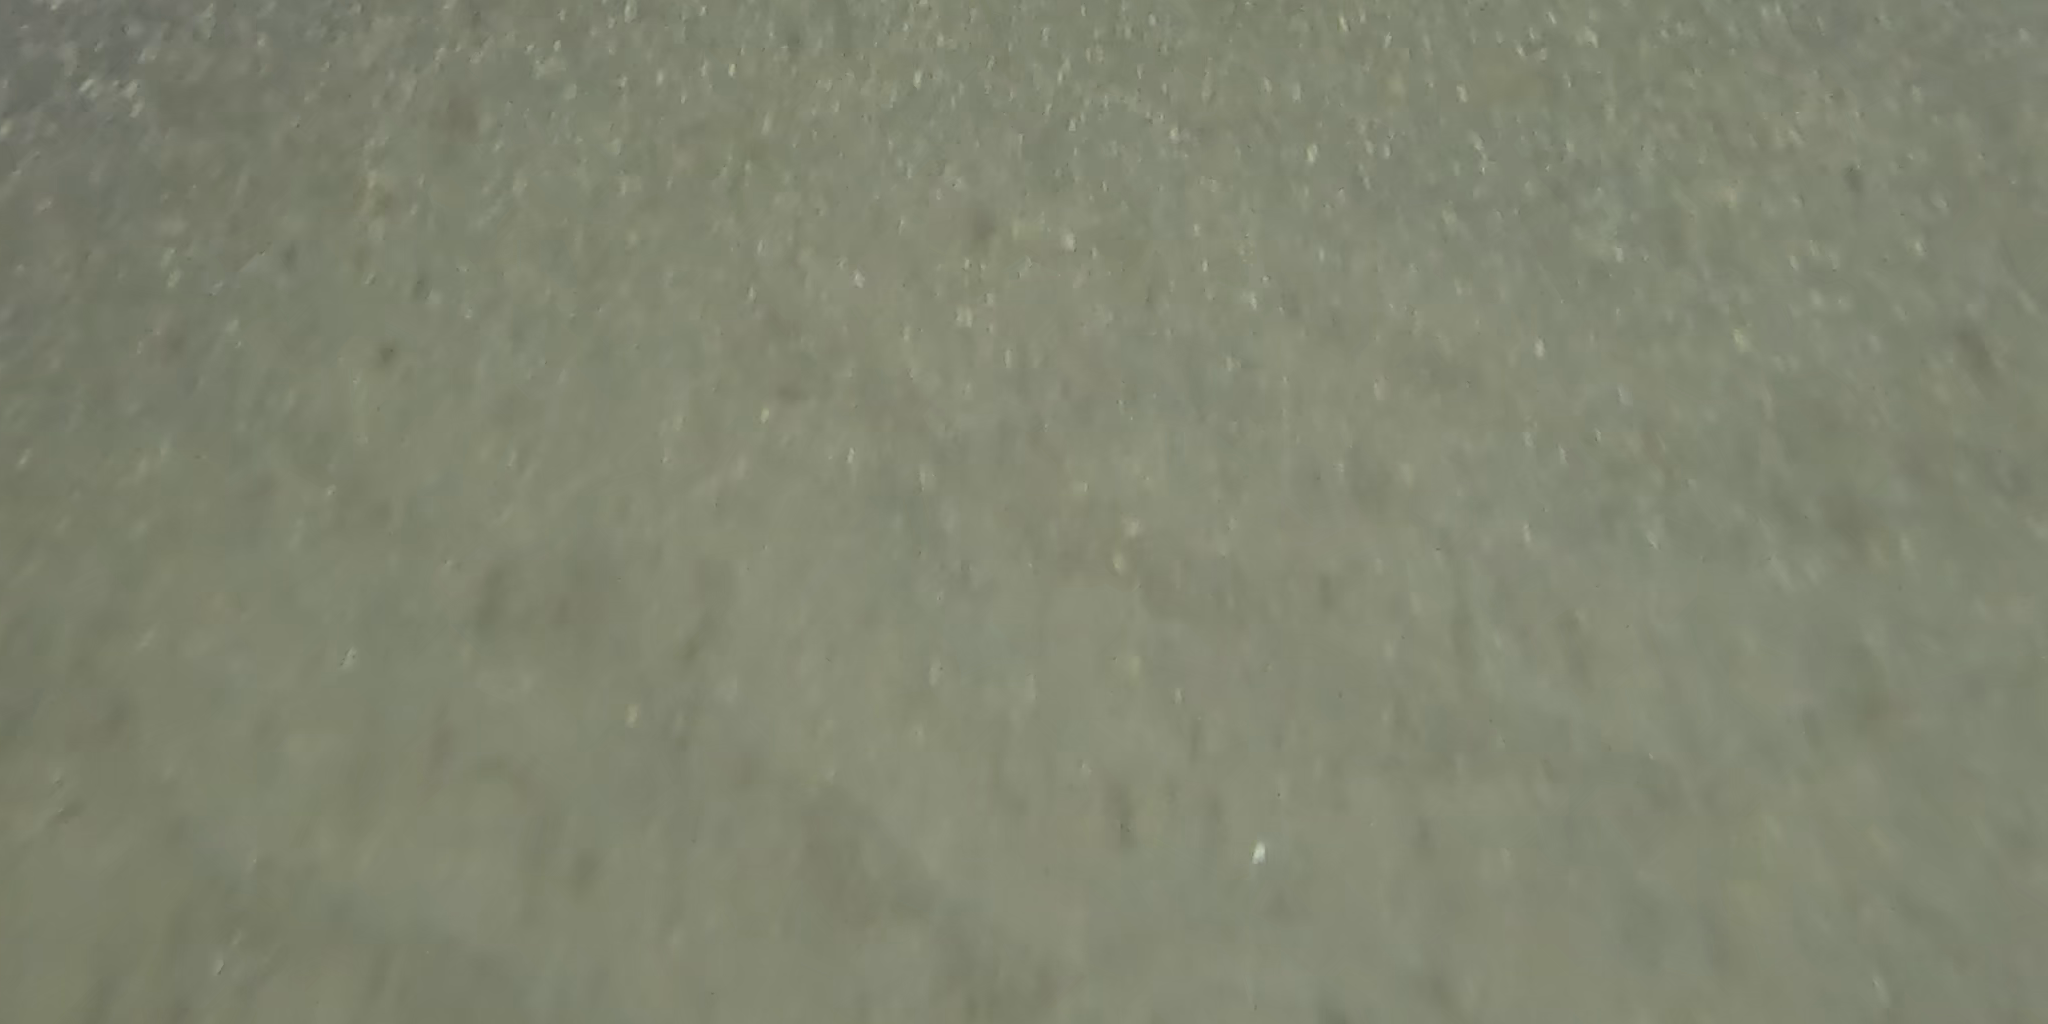
Seabed habitat: sand